Gustav Vigeland

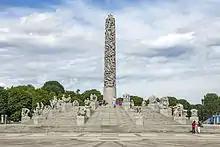
The Monolith, Vigeland installation in Frogner Park, Oslo

Gustav Vigeland is most widely known for the Vigeland installation, a permanent sculpture installation in Frogner Park in Oslo.